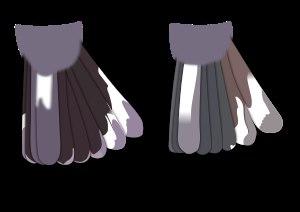
La Sittelle du Victoria, également appelée sittelle à sourcils blancs, est une espèce d'oiseaux de la famille des Sittidae. C'est une petite sittelle, mesurant 11,5 cm de longueur, et sans dimorphisme sexuel. Comme de nombreuses autres sittelles, les parties supérieures sont gris-bleu, contrastant avec les parties inférieures blanches sur la gorge, les joues et la poitrine et orangées sur les flancs, le ventre et le bas-ventre. Son sourcil blanc permet, entre autres critères, de la distinguer aisément de la Sittelle de l'Himalaya qui est une espèce proche au sens systématique comme géographique. Son écologie est très mal connue, mais elle se nourrit de petits insectes trouvés parmi les écorces et les lichens et la reproduction a lieu vers le mois d'avril.